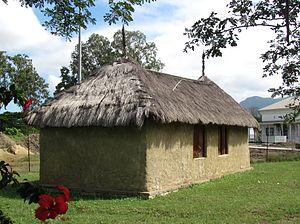
Koné est une commune de Nouvelle-Calédonie, sur la côte Ouest de la Grande Terre, sur la RT1, à 265 km au nord-ouest de Nouméa, à 10 km au nord de Pouembout et à 30 km au sud de Voh. La côte est